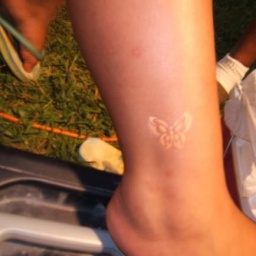
orange butterfly on ankle temporary airbrush tattoo by o2tattoo.com